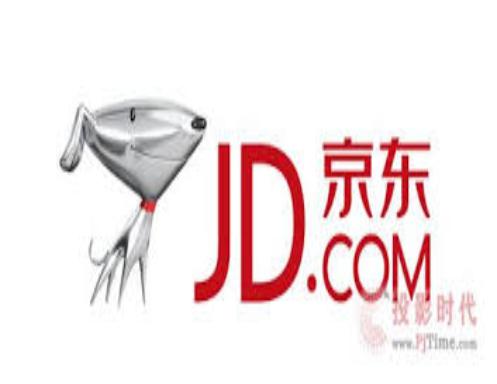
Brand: jd
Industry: Others